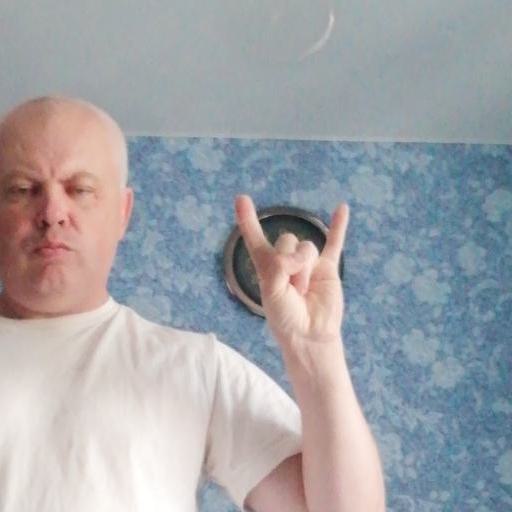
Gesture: rock